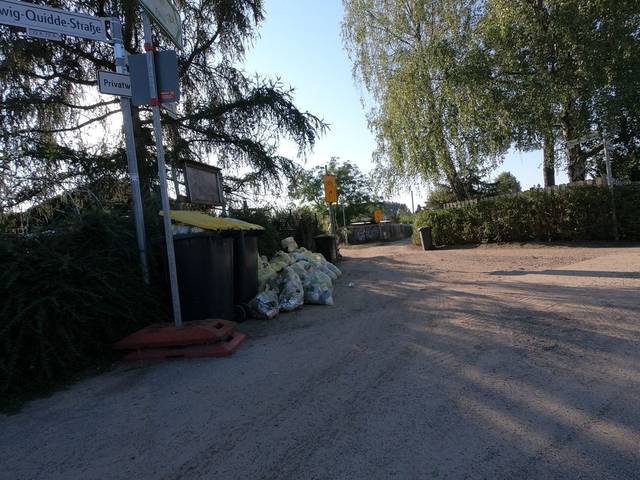
Region: Germany
Coordinates: 52.603, 13.443